Karel Bossart

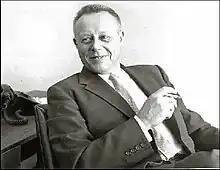

Karel Jan Bossart (February 9, 1904 – August 3, 1975) was an innovative rocket designer and creator of the Atlas ICBM. His achievements rank alongside those of Wernher von Braun and Sergei Korolev. But as most of his work was for the United States Air Force and was therefore classified, his achievements are not widely known.